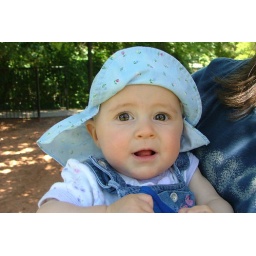
sage stylin in blue hat